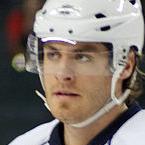
Age: 20